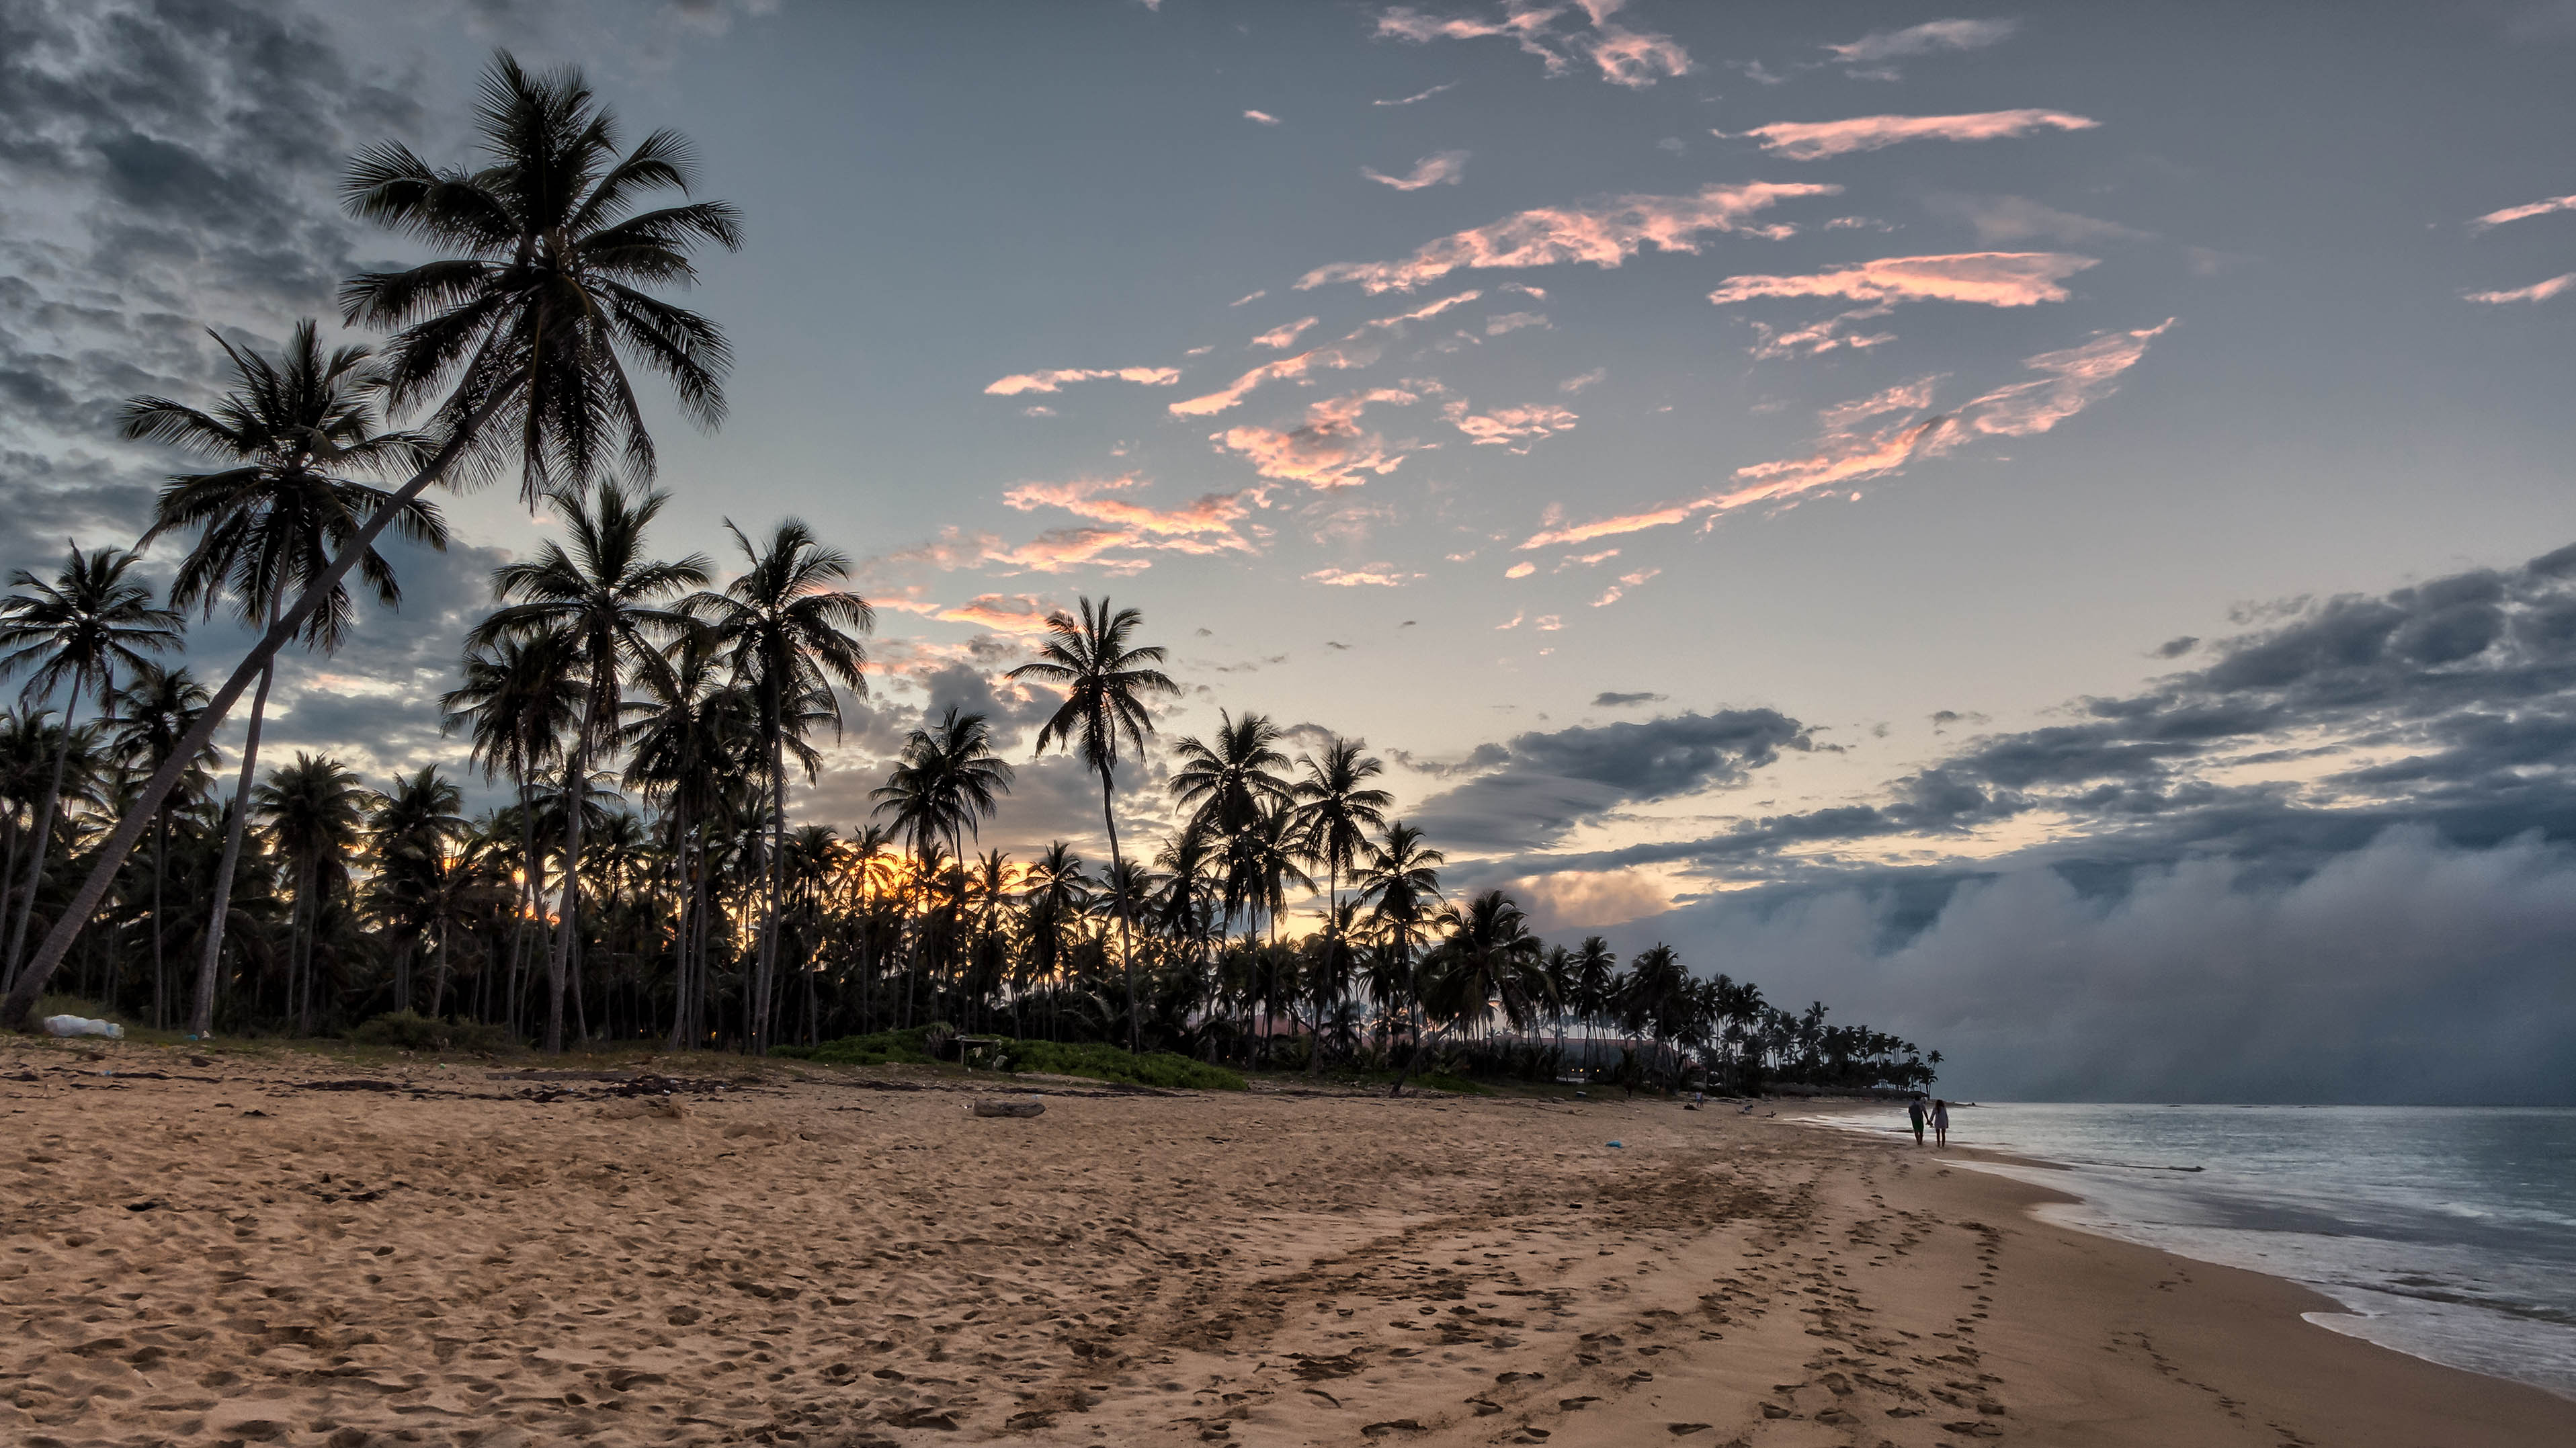
beach, landscape, sea, coast, tree, sand, ocean, horizon, cloud, sky, sunrise, sunset, night, sunlight, cloudy, morning, shore, wave, dawn, dusk, evening, palm, bay, body of water, trees, hdr, clouds, sns, lumix, panasonic, dmc, lx7, panasoniclumixdmclx7, dominican, republic, punta, cana, bavaro, laaltagracia, dominicanrepublic, arecales